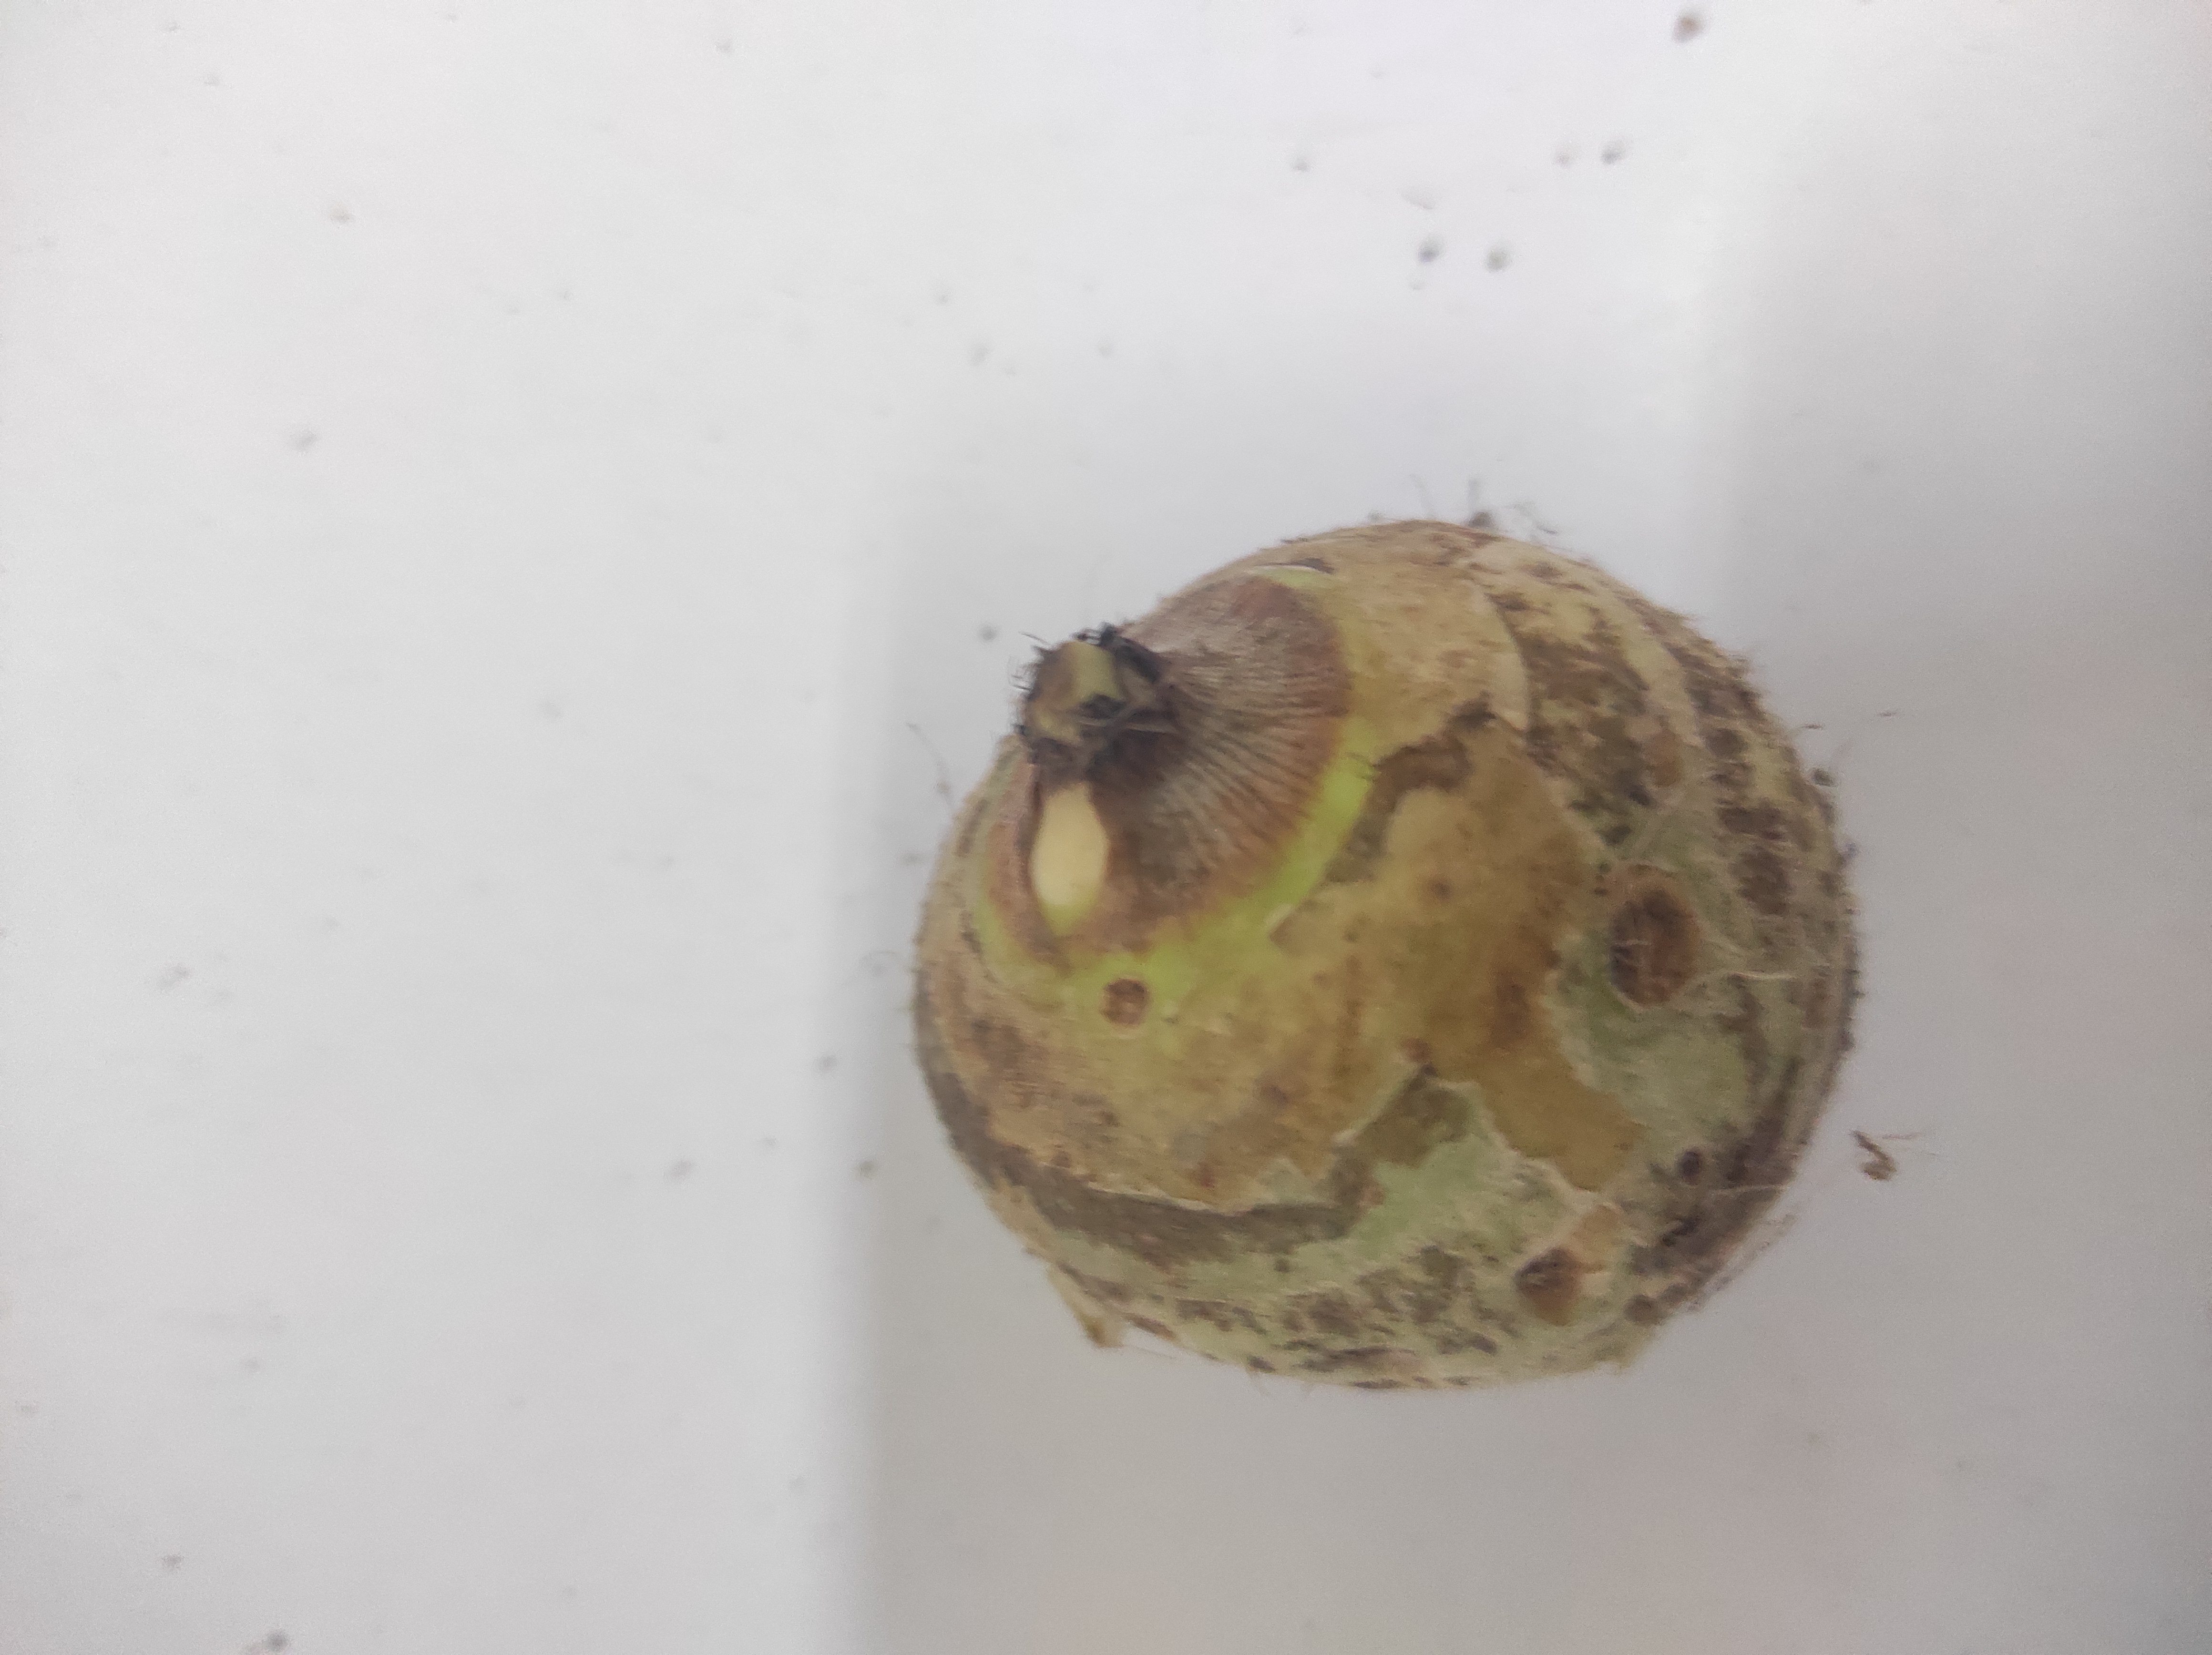
Crop: Taro root
Condition: Severely Damaged